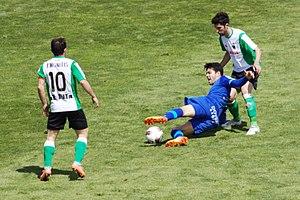
Nicolás Ladislao Fedor Flores dit Miku, né le 19 août 1985 à Caracas, est un footballeur international vénézuélien qui évolue au poste d'attaquant a l' AC Omónia Nicosie.